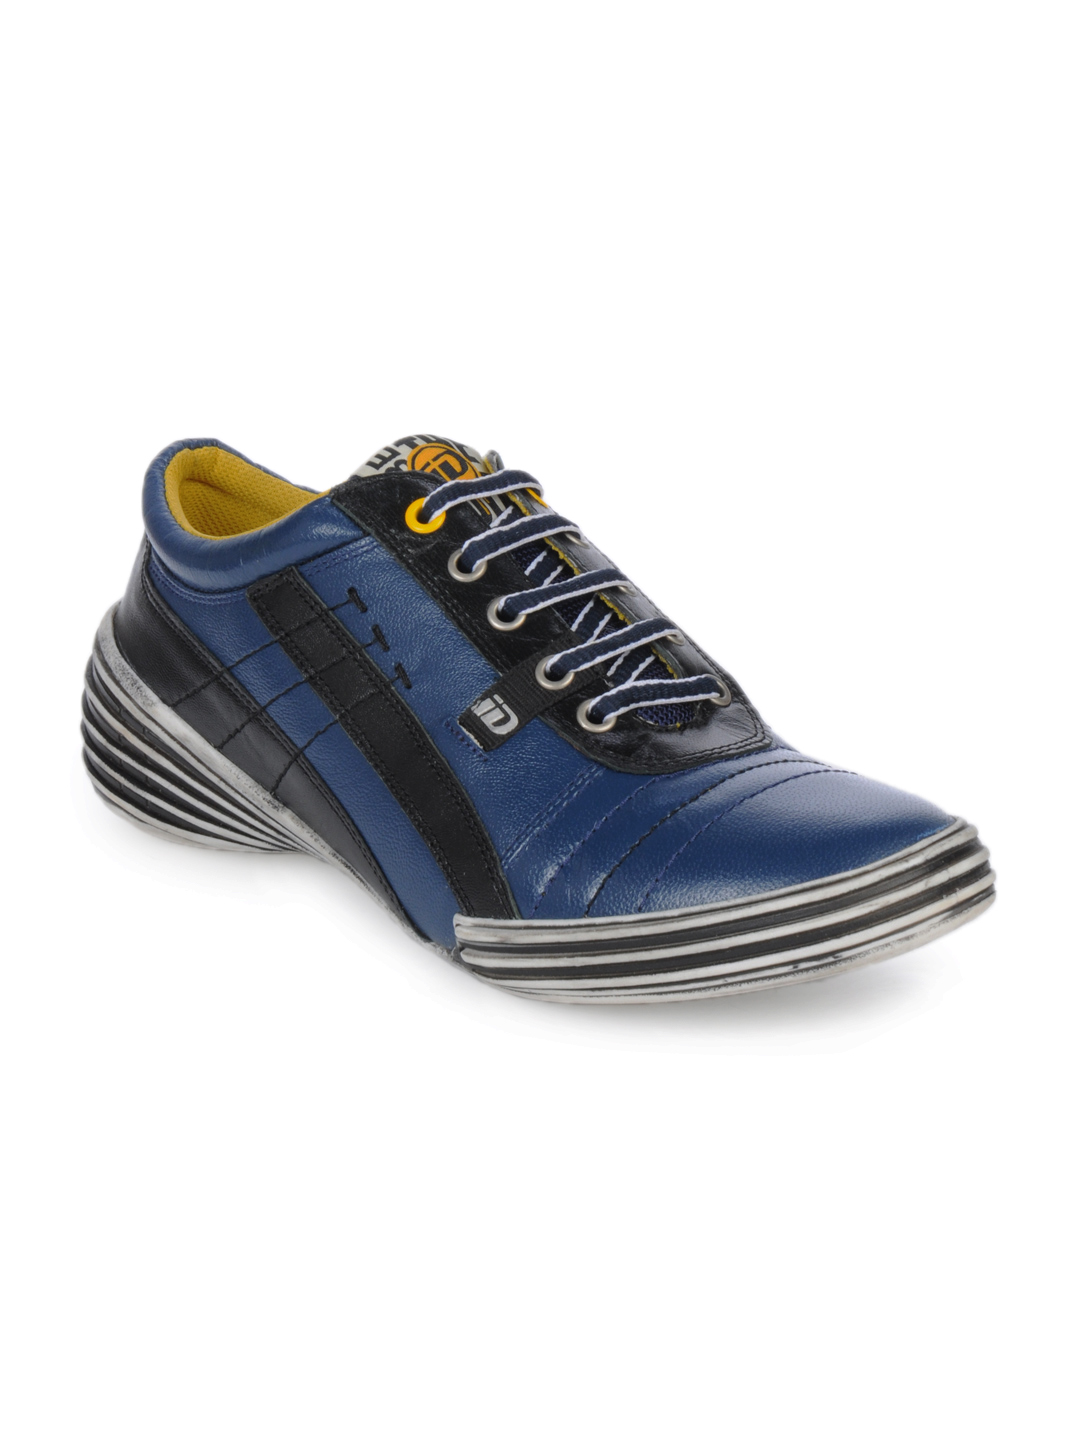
ID Men Blue Shoes
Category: Footwear / Shoes / Casual Shoes
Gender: Men
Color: Blue
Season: Summer 2012
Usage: Casual